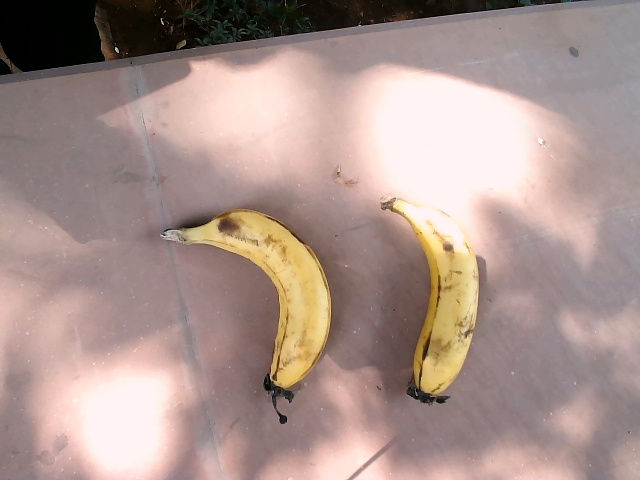
Label: Ripe_Banana